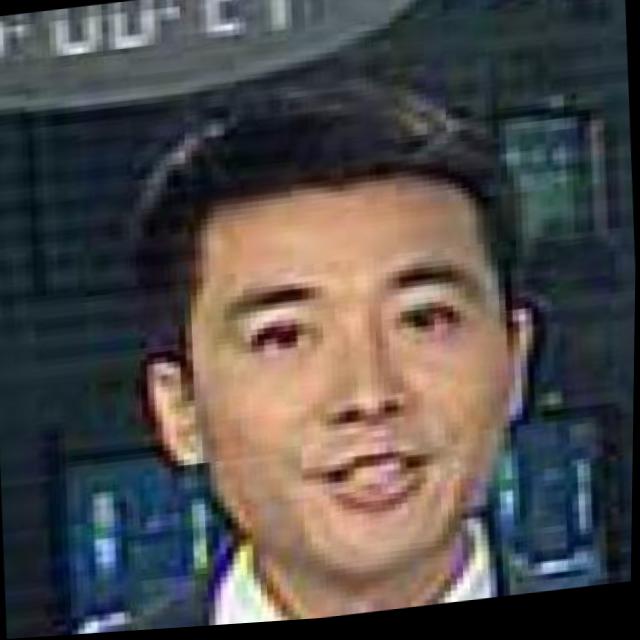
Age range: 21-44